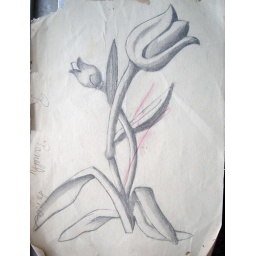
Drawing of my mother in the school as a pupil. The red sign was made by the teacher.